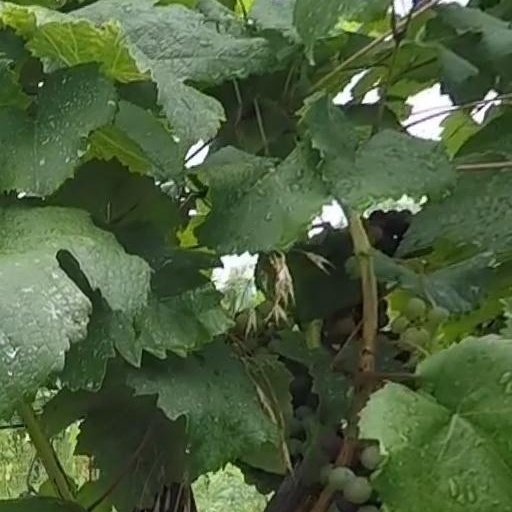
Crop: grape